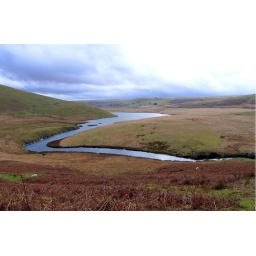
Another shot from that stunning mountain road in Wales